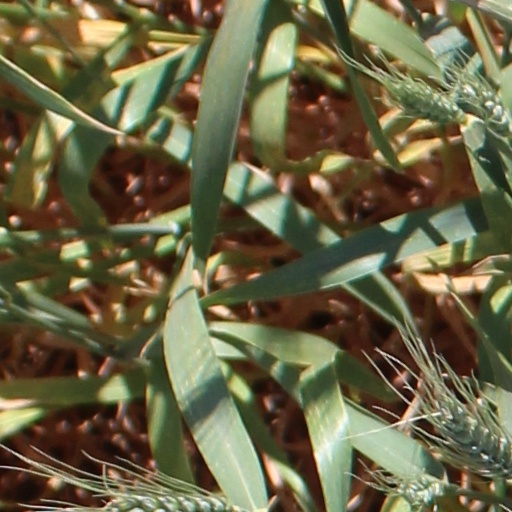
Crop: wheat